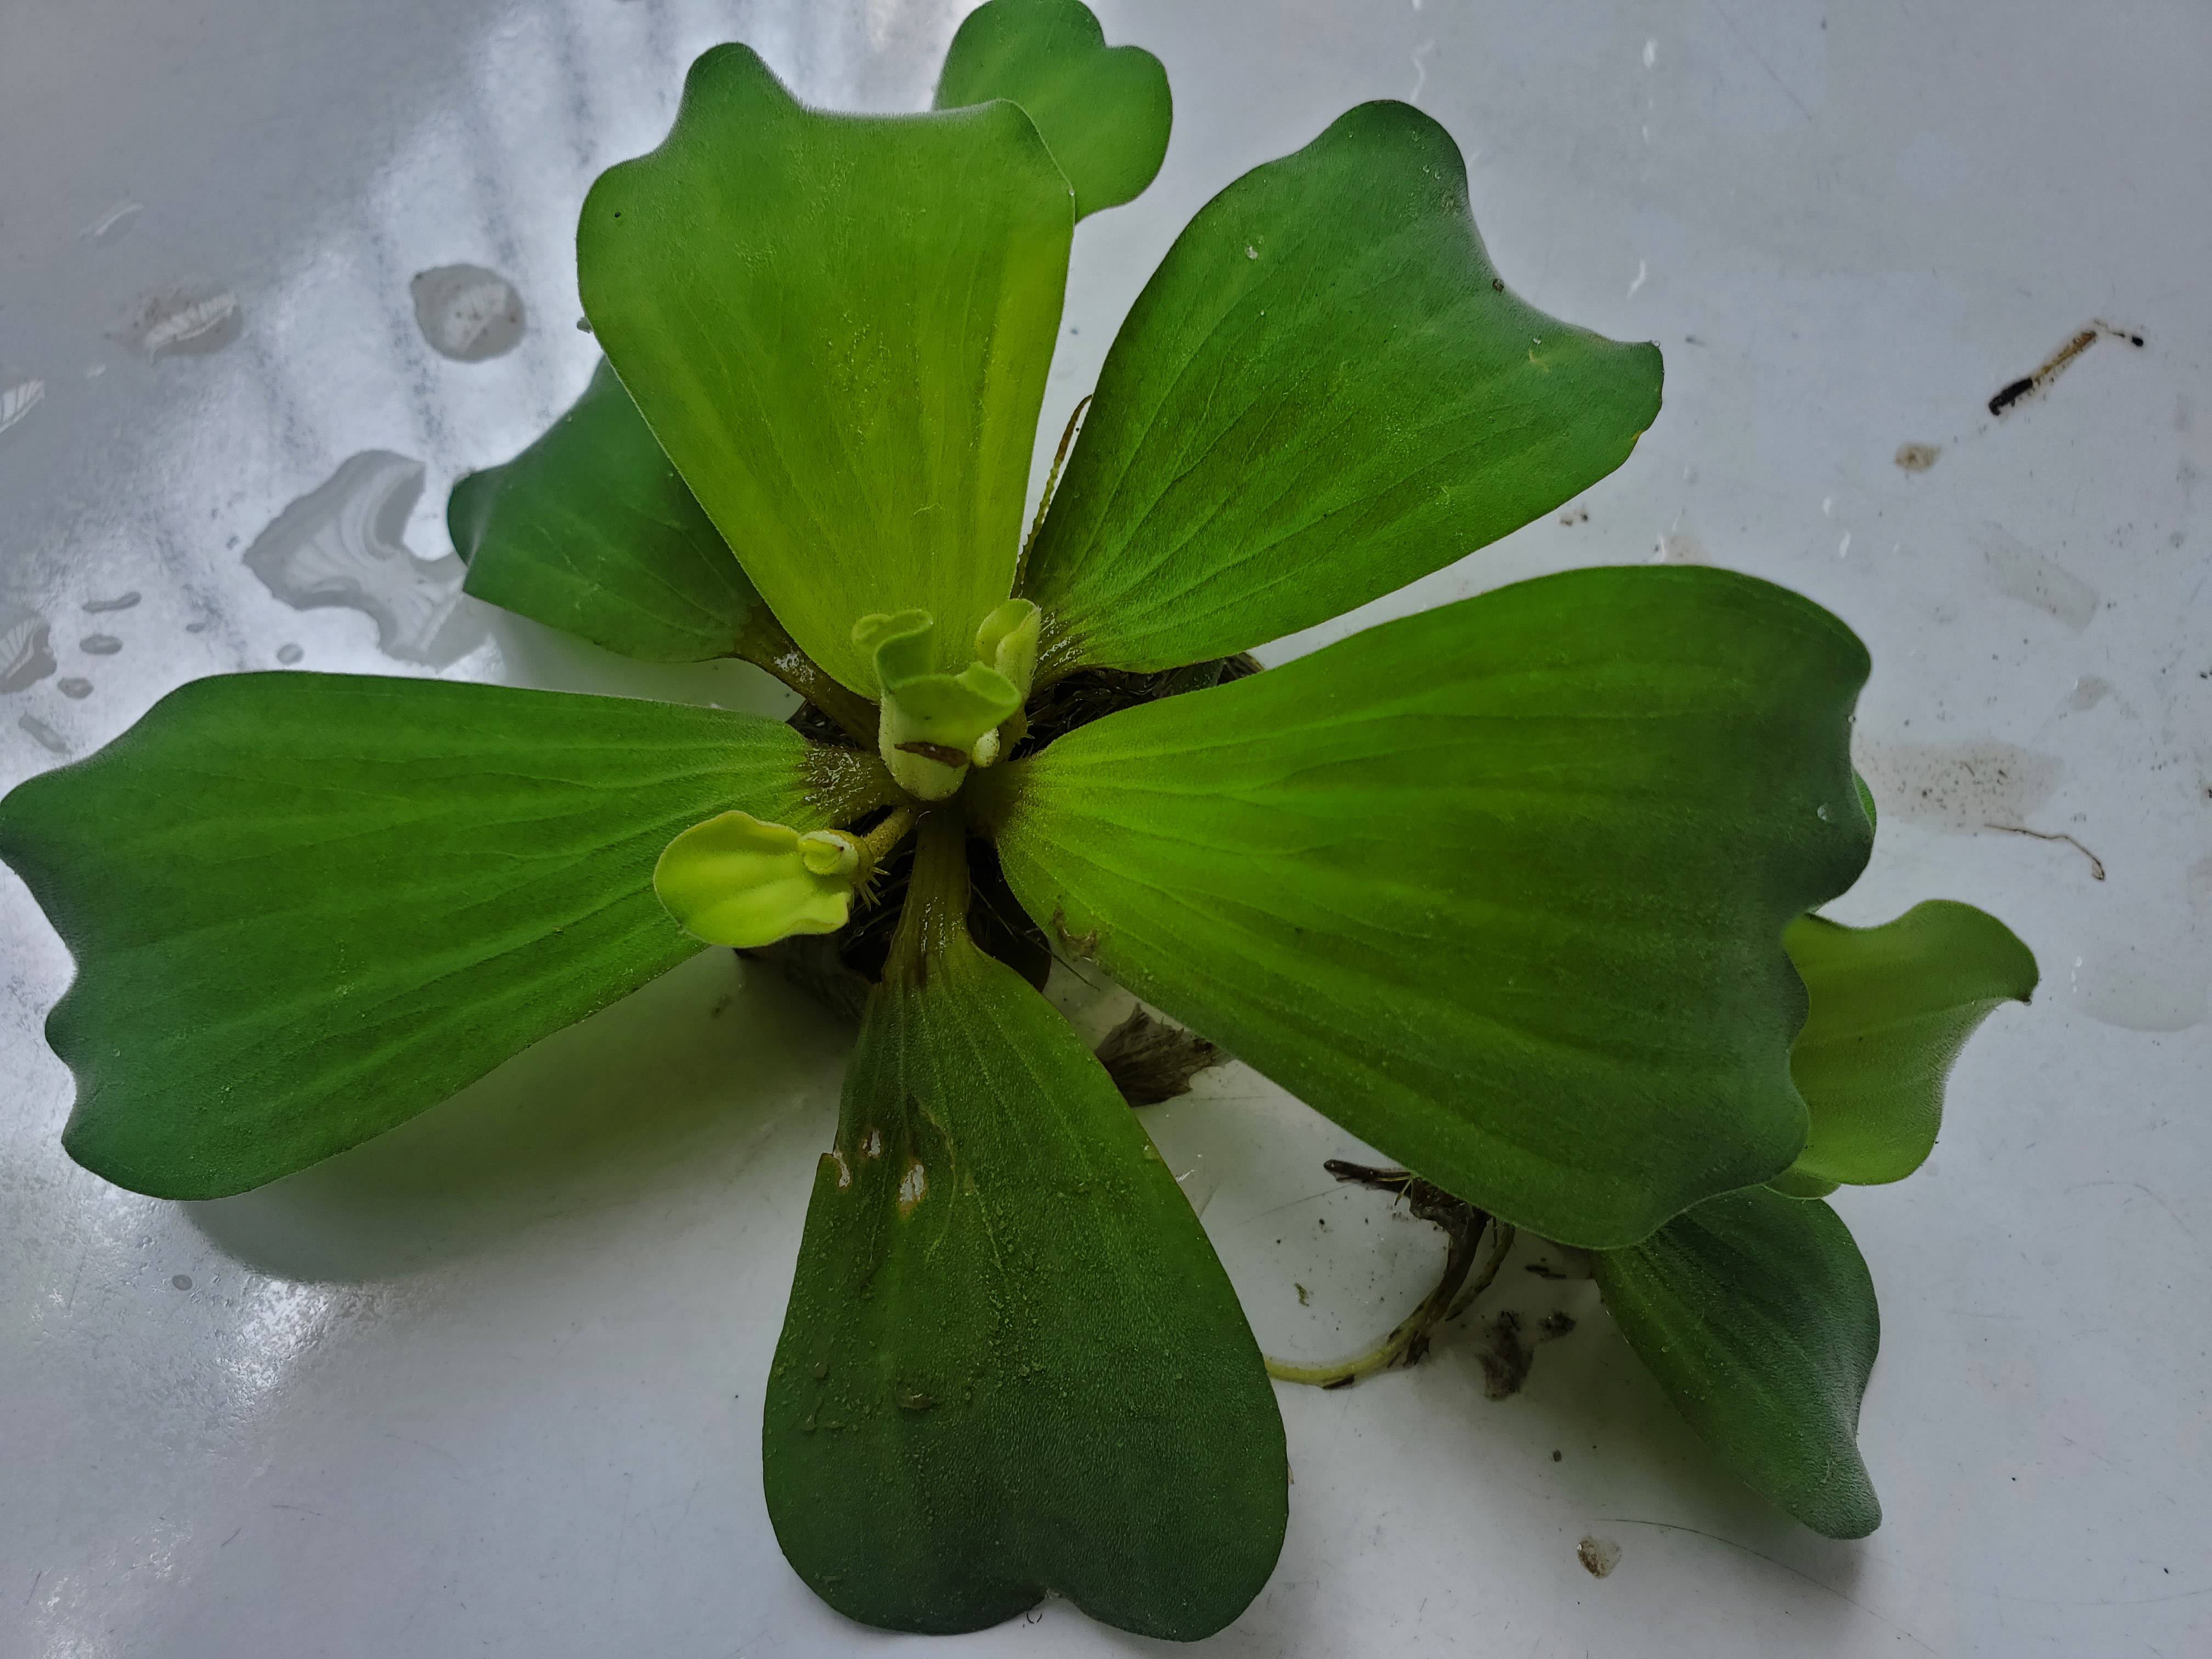
Species: Water Lettuce (Pistia stratiotes)